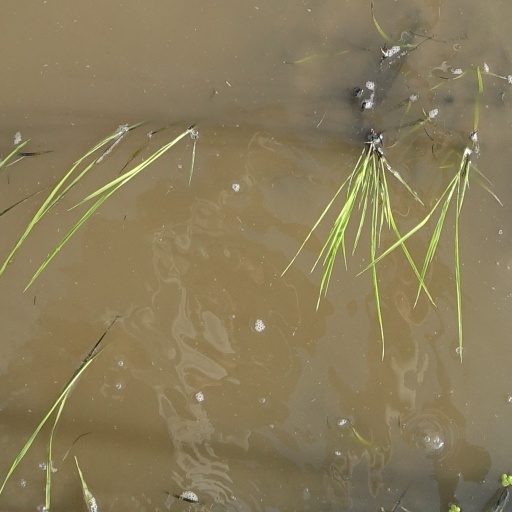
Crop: rice